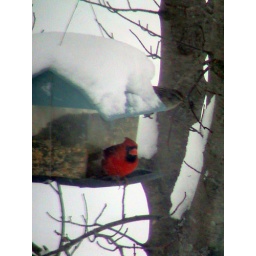
Male cardinal resting in the bird feeder